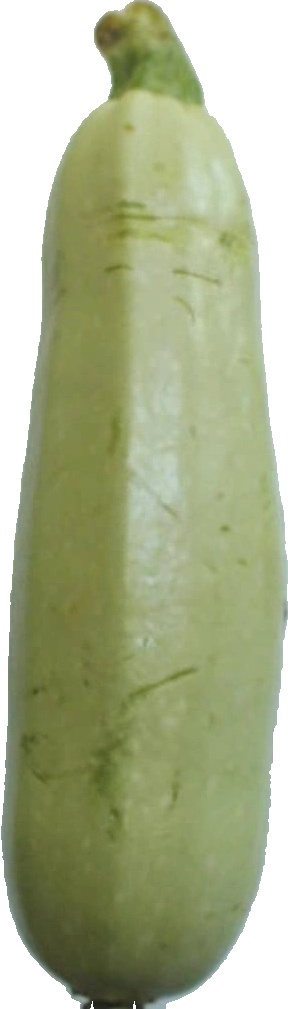
Label: zucchini_1